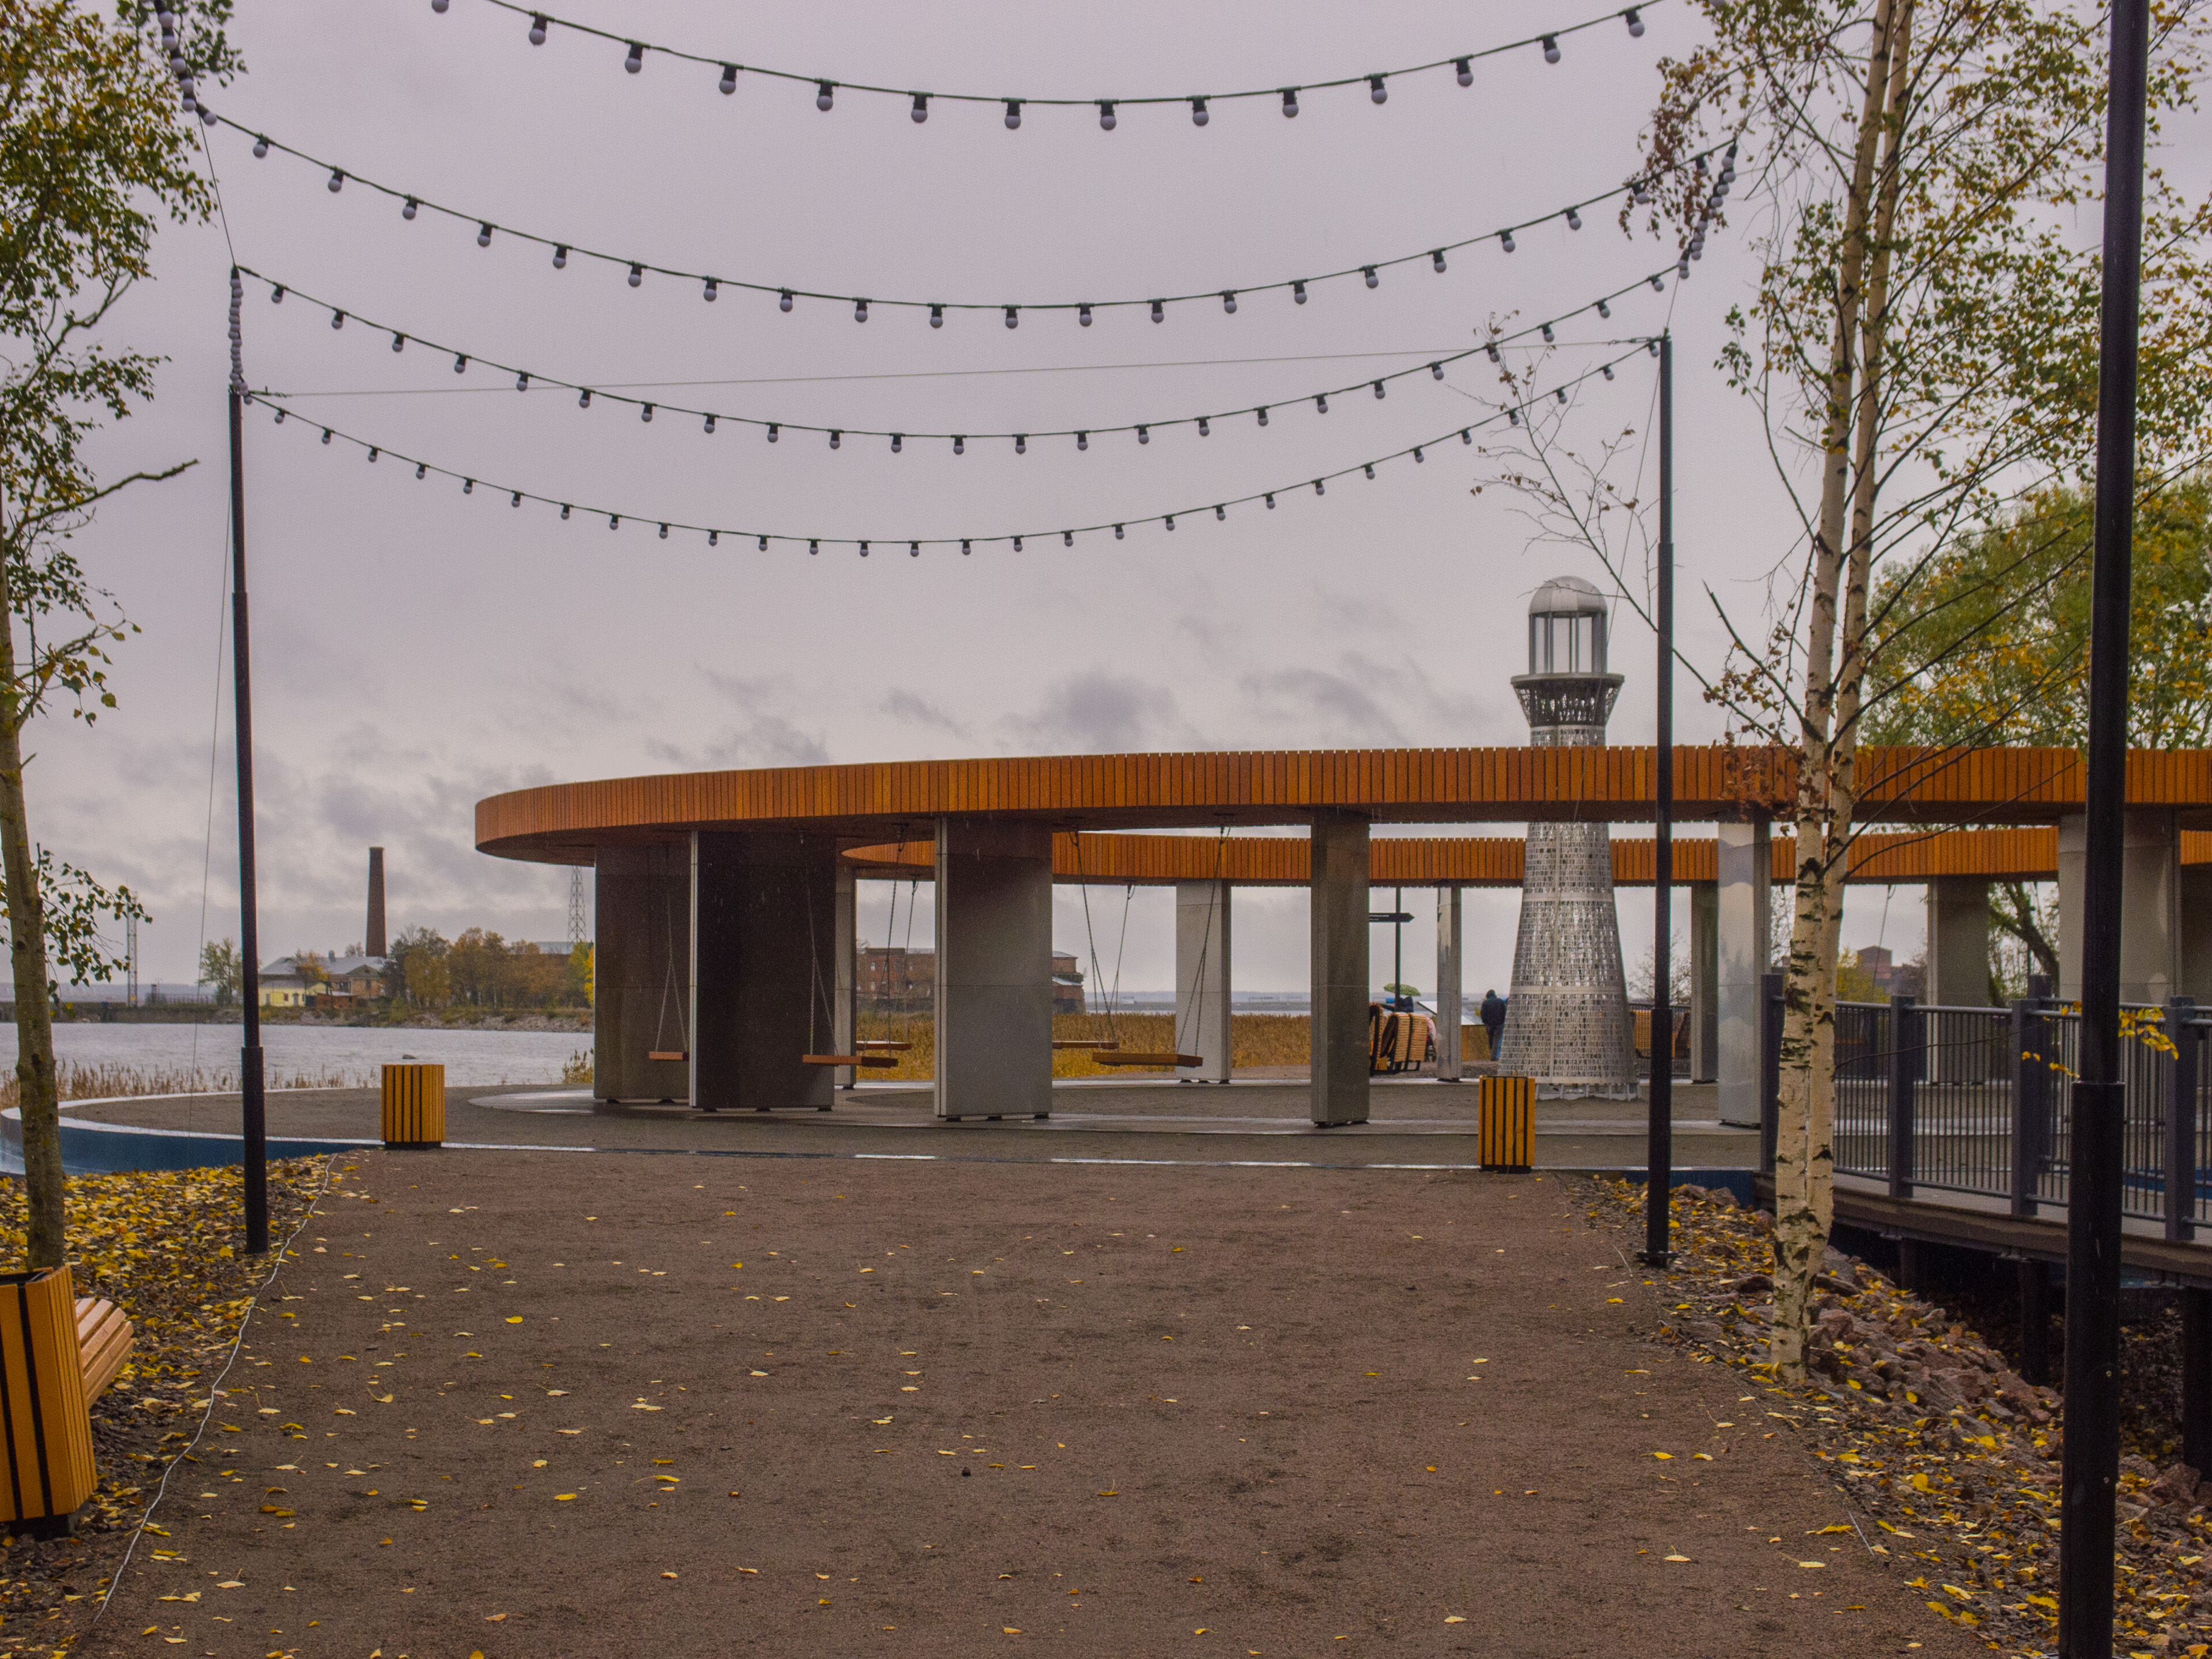
image, architecture, tree, sky, leaf, building, autumn, spring, plant, city, pavilion, leisure, house, park